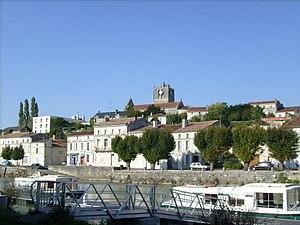
Saint-Savinien
La Charente est un fleuve français du Bassin aquitain. Prenant sa source à Chéronnac dans la Haute-Vienne à 295 mètres d'altitude, elle traverse ensuite les départements de la Charente, une petite partie de la Vienne, la Charente à nouveau, la Charente-Maritime avant de se jeter dans l'océan Atlantique entre Port-des-Barques et Fouras par un large estuaire.
Saint-Savinien, est une commune du sud-ouest de la France située dans le département de la Charente-Maritime. Ses habitants sont appelés les Savinois.
Les infrastructures de communication en Charente-Maritime sont un des domaines clés de l'économie de la Charente-Maritime et se déclinent en plusieurs domaines qui ont assuré et assurent encore la prospérité de ce département, longtemps rural et pauvre, en un territoire actuellement dynamique et attractif.
Le tourisme en Charente-Maritime constitue l'un des piliers de l'économie départementale.
Le département de la Charente-Maritime, qui fait partie de la région Nouvelle-Aquitaine dont la capitale régionale est Bordeaux, est subdivisé en 5 arrondissements administratifs, lesquels sont découpés en 51 cantons, encadrant 472 communes.